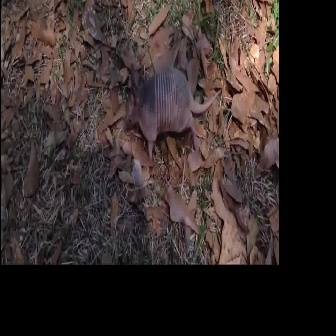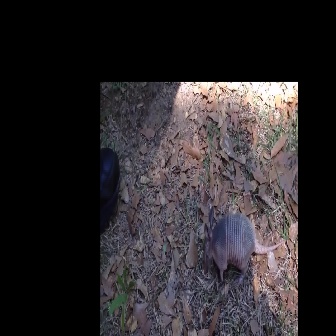
  Please identify the target specified by the bounding box [122,65,221,164] in the first image and locate it in the second image. Return the coordinates in [x_min,y_min,x_max,y_max] format.
Answer: [203,205,287,289]